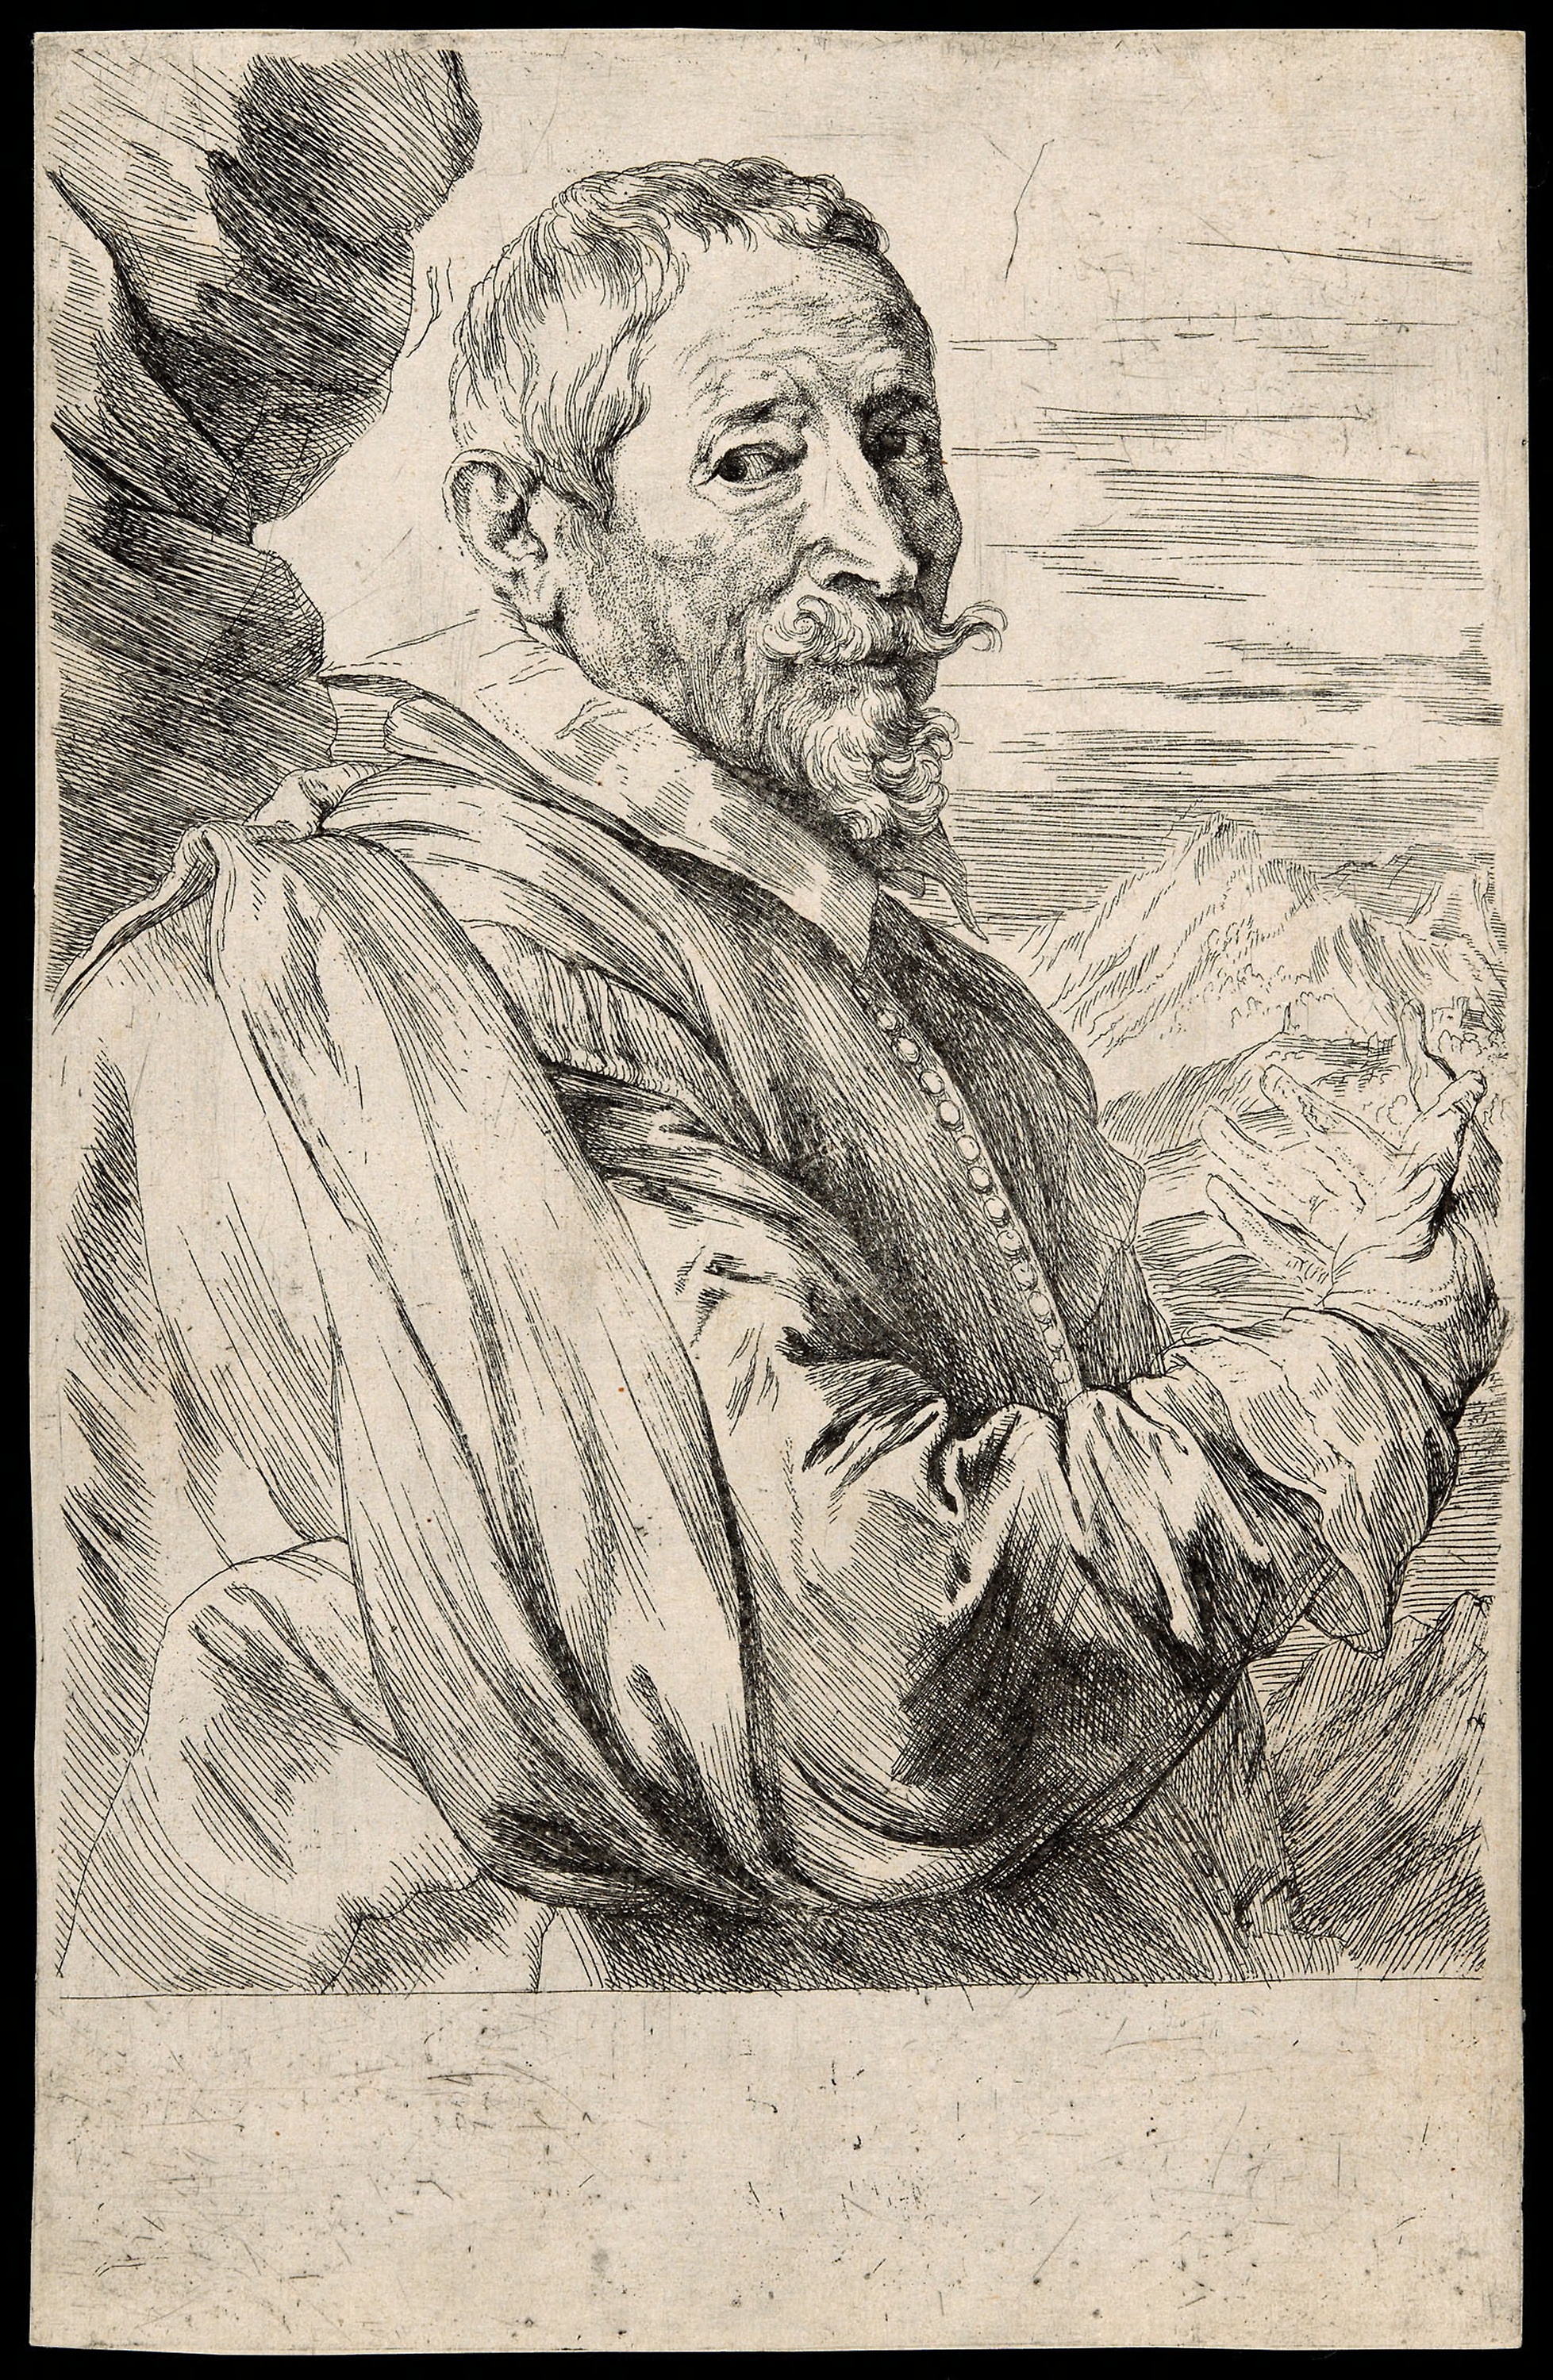
art, black and white, drawing, history, figure drawing, portrait, sketch, illustration, human behavior, visual arts, artwork, monochrome, self portrait